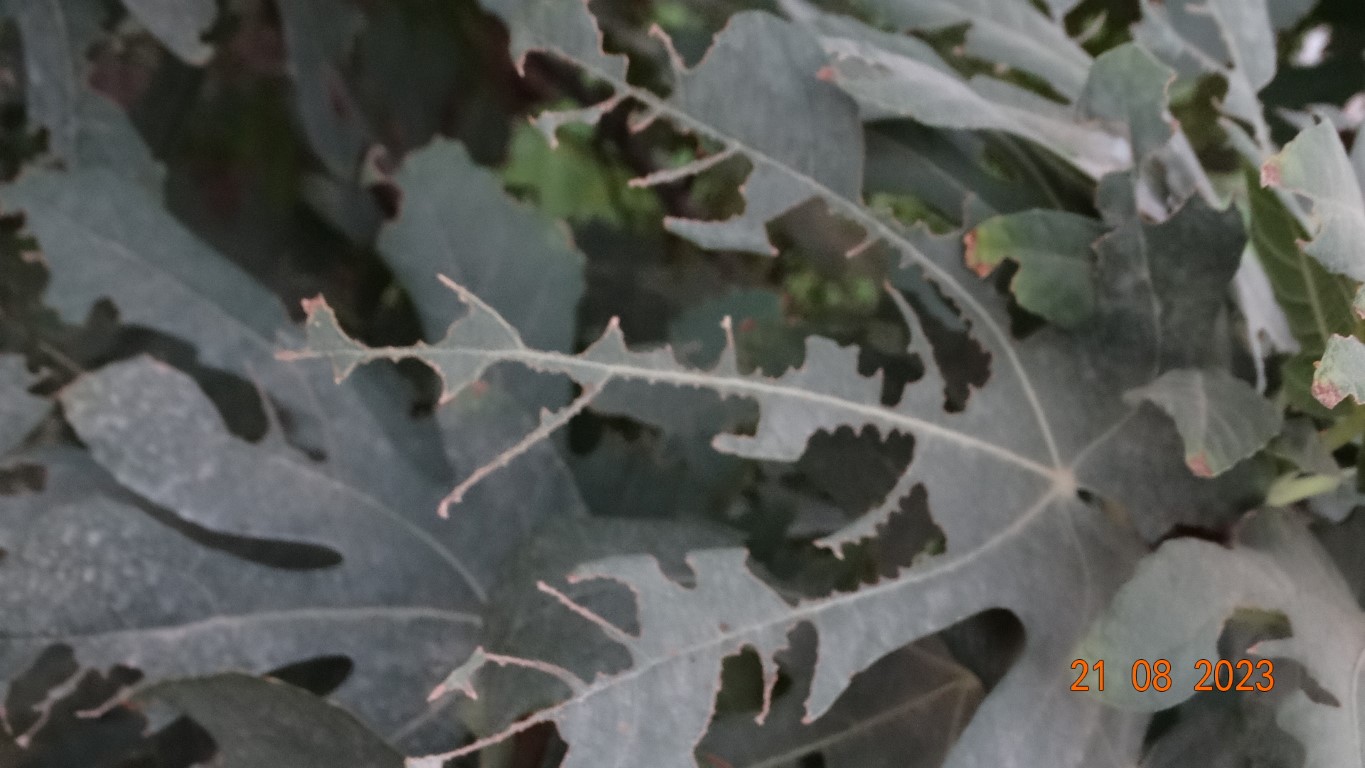
Label: infected